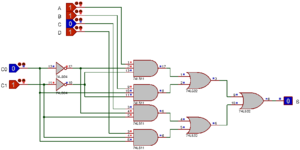
Un multiplexeur est un circuit permettant de concentrer sur une même voie de transmission différents types de liaisons en sélectionnant une entrée parmi N. Il possédera donc une sortie et N entrées, ainsi qu'une entrée de commande de log₂ N bits permettant de choisir quelle entrée sera sélectionnée.